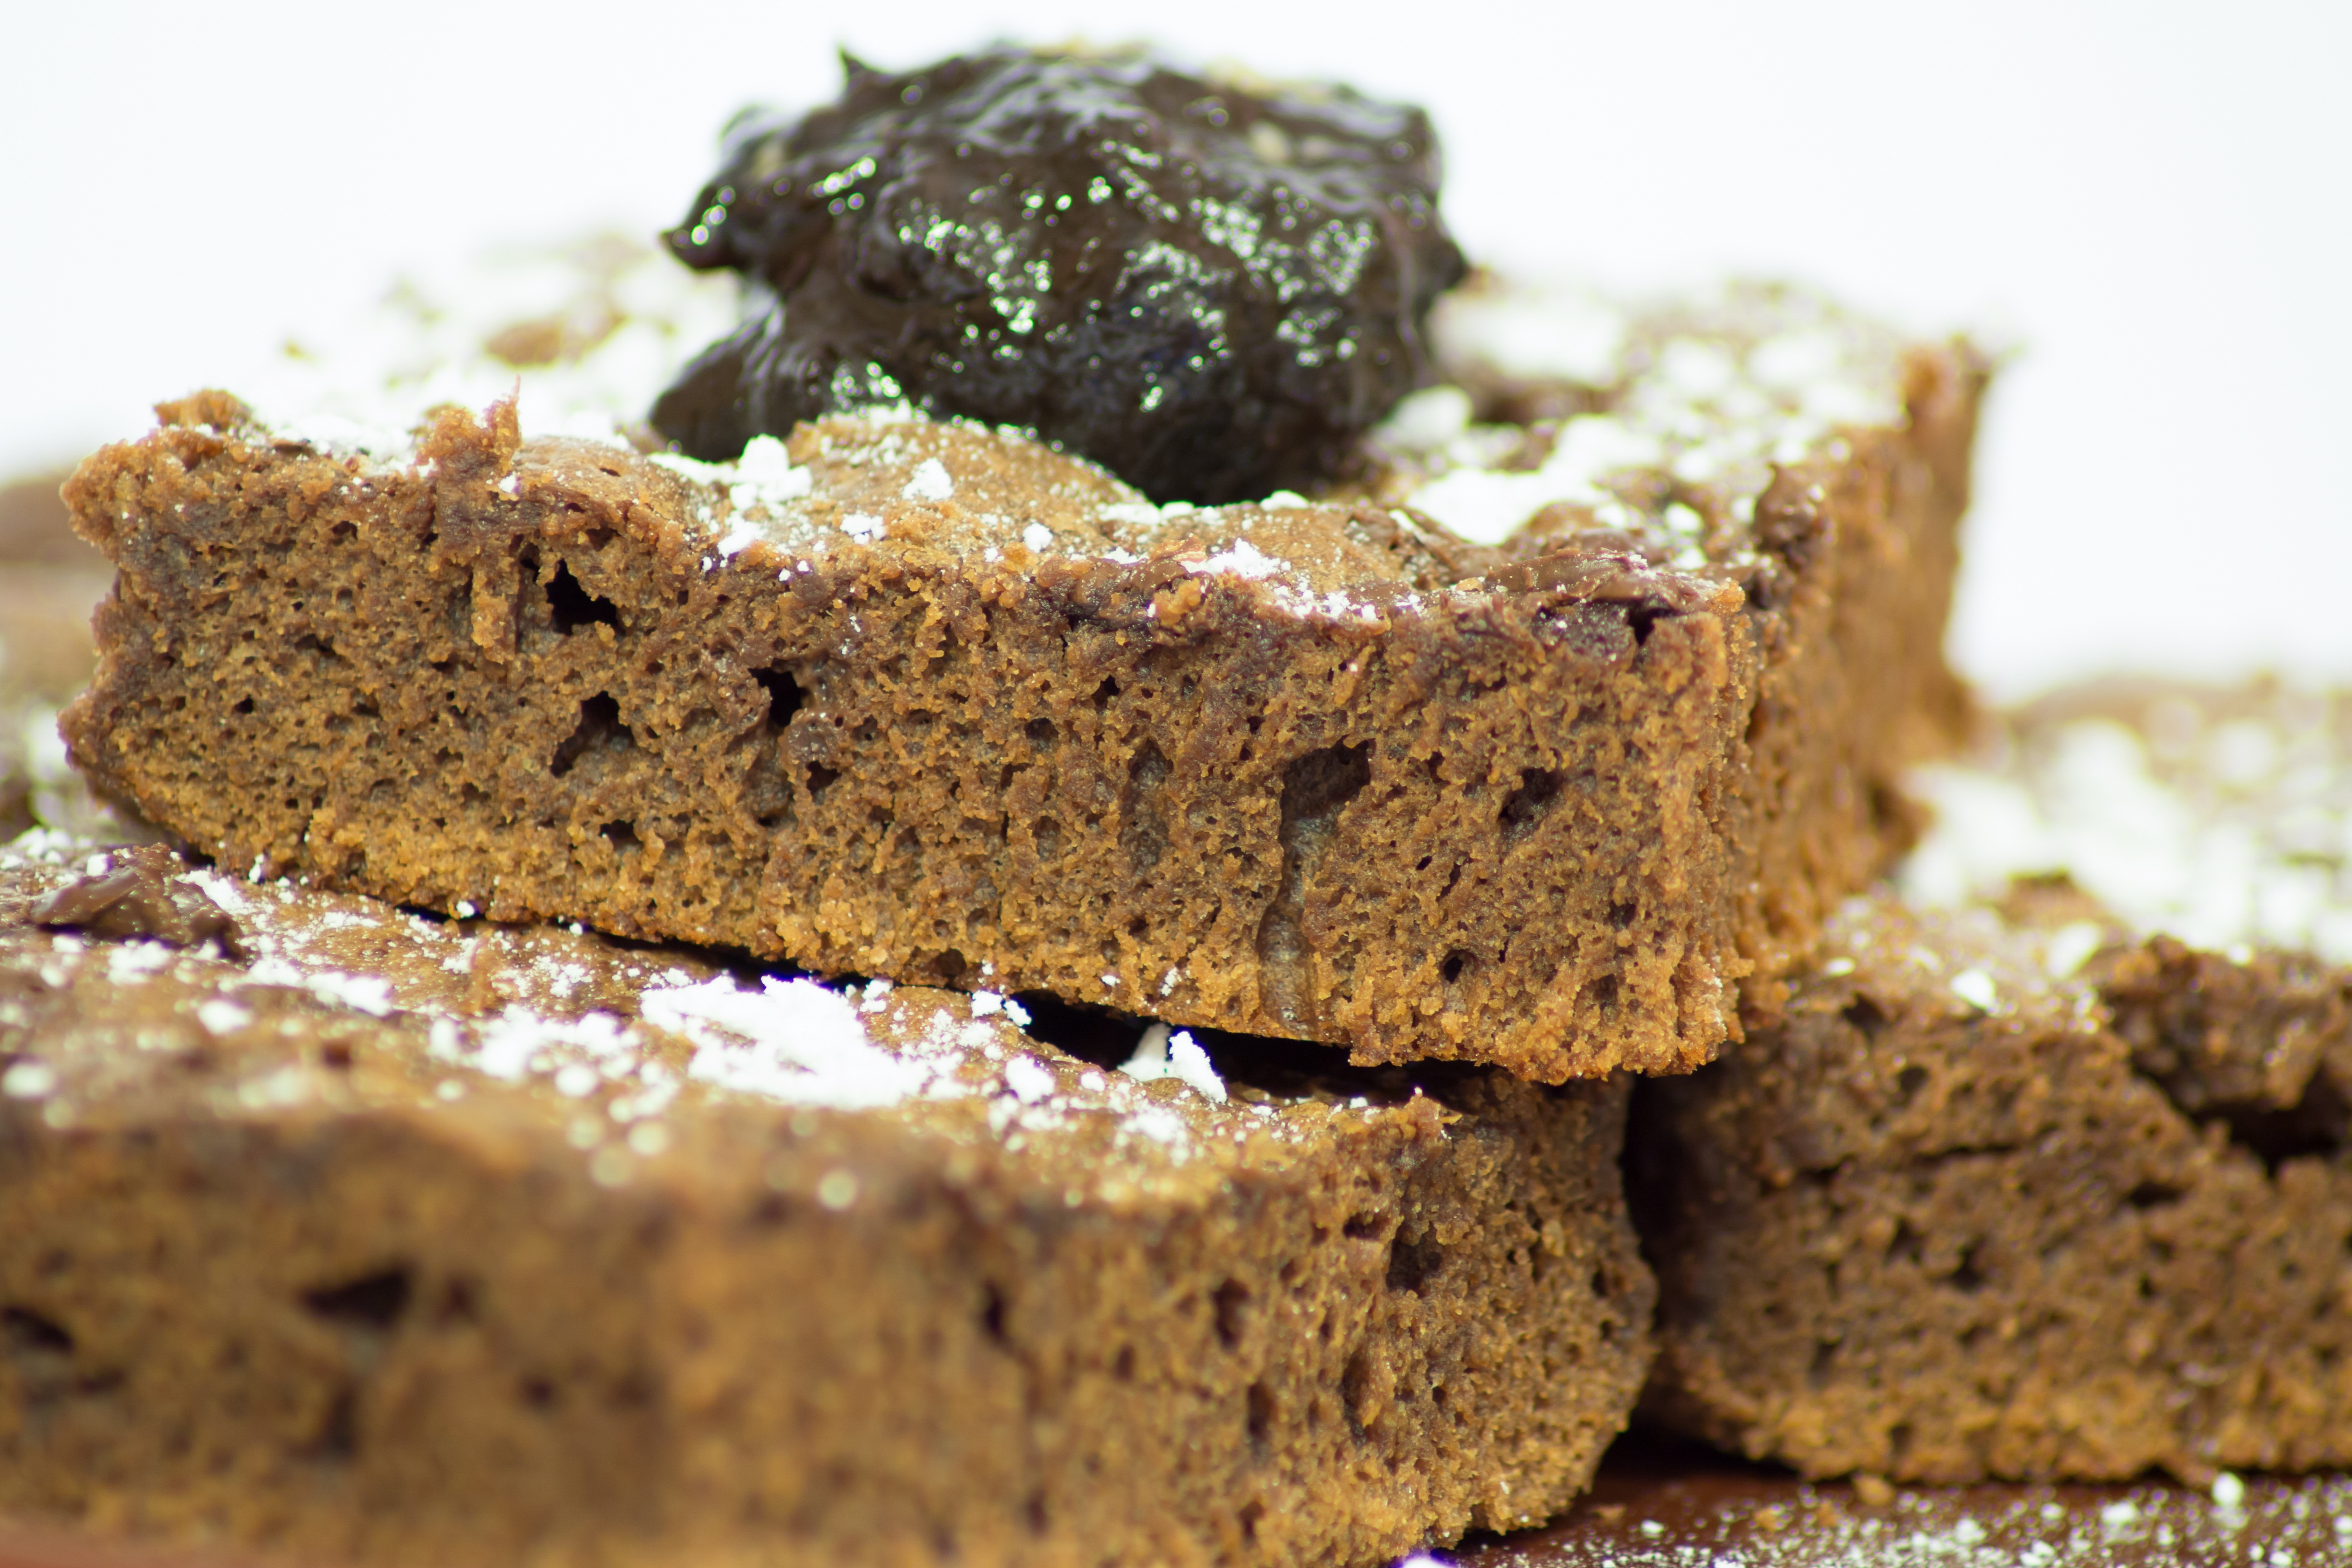
sweet, dark, food, cooking, produce, brown, closeup, chocolate, baking, gourmet, snack, dessert, cake, homemade, pastry, bakery, cook, freshness, fudge, baked, plum, chocolate cake, cooked, eating, sugar, ornate, refreshment, chevy, valentine, elegance, heap, brownie, hungry, baked goods, wealth, portion, unhealthy, brown bread, rye bread, grass family, snack food, chocolate brownie, pumpkin bread, banana bread